Exhibition Stadium

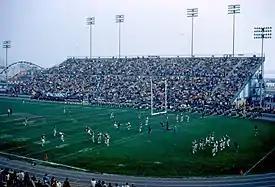
1959 south side expansion seen during 1971 Argonauts game

The inaugural game at the renovated Exhibition Stadium was an exhibition interleague game between the hometown Toronto Argonauts of the Canadian Football League (CFL) and the Chicago Cardinals of the National Football League (NFL) on August 5, 1959. The game was the first time an NFL team played in Toronto. It was also the first NFL–CFL exhibition match held since the establishment of the CFL in 1958, and marked the beginning of a three-year, four game exhibition series between the leagues.